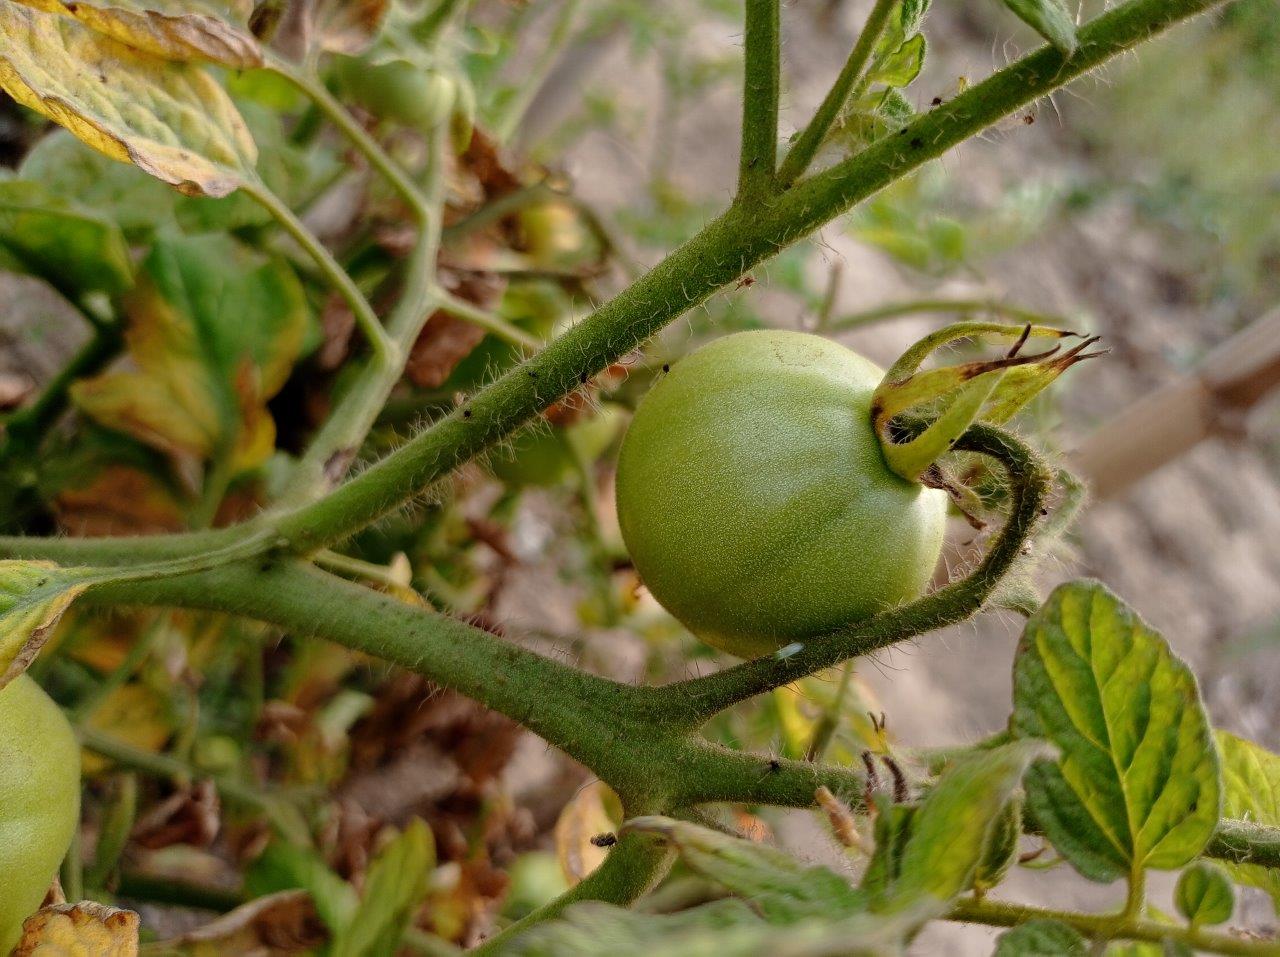
Maturity: Immature